Kevin Ellison (American football)

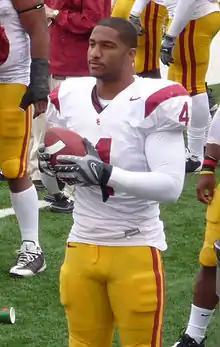
Ellison during his college career

Kevin Marcus Ellison (January 8, 1987 – October 4, 2018) was an American football safety in the National Football League (NFL). He was selected by the San Diego Chargers in the sixth round of the 2009 NFL draft. He played college football at Southern California.